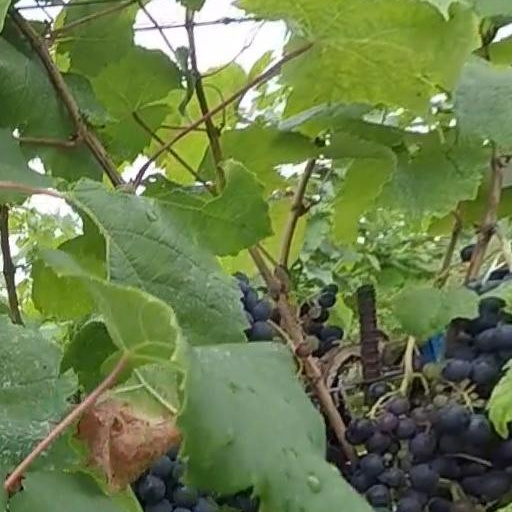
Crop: grape